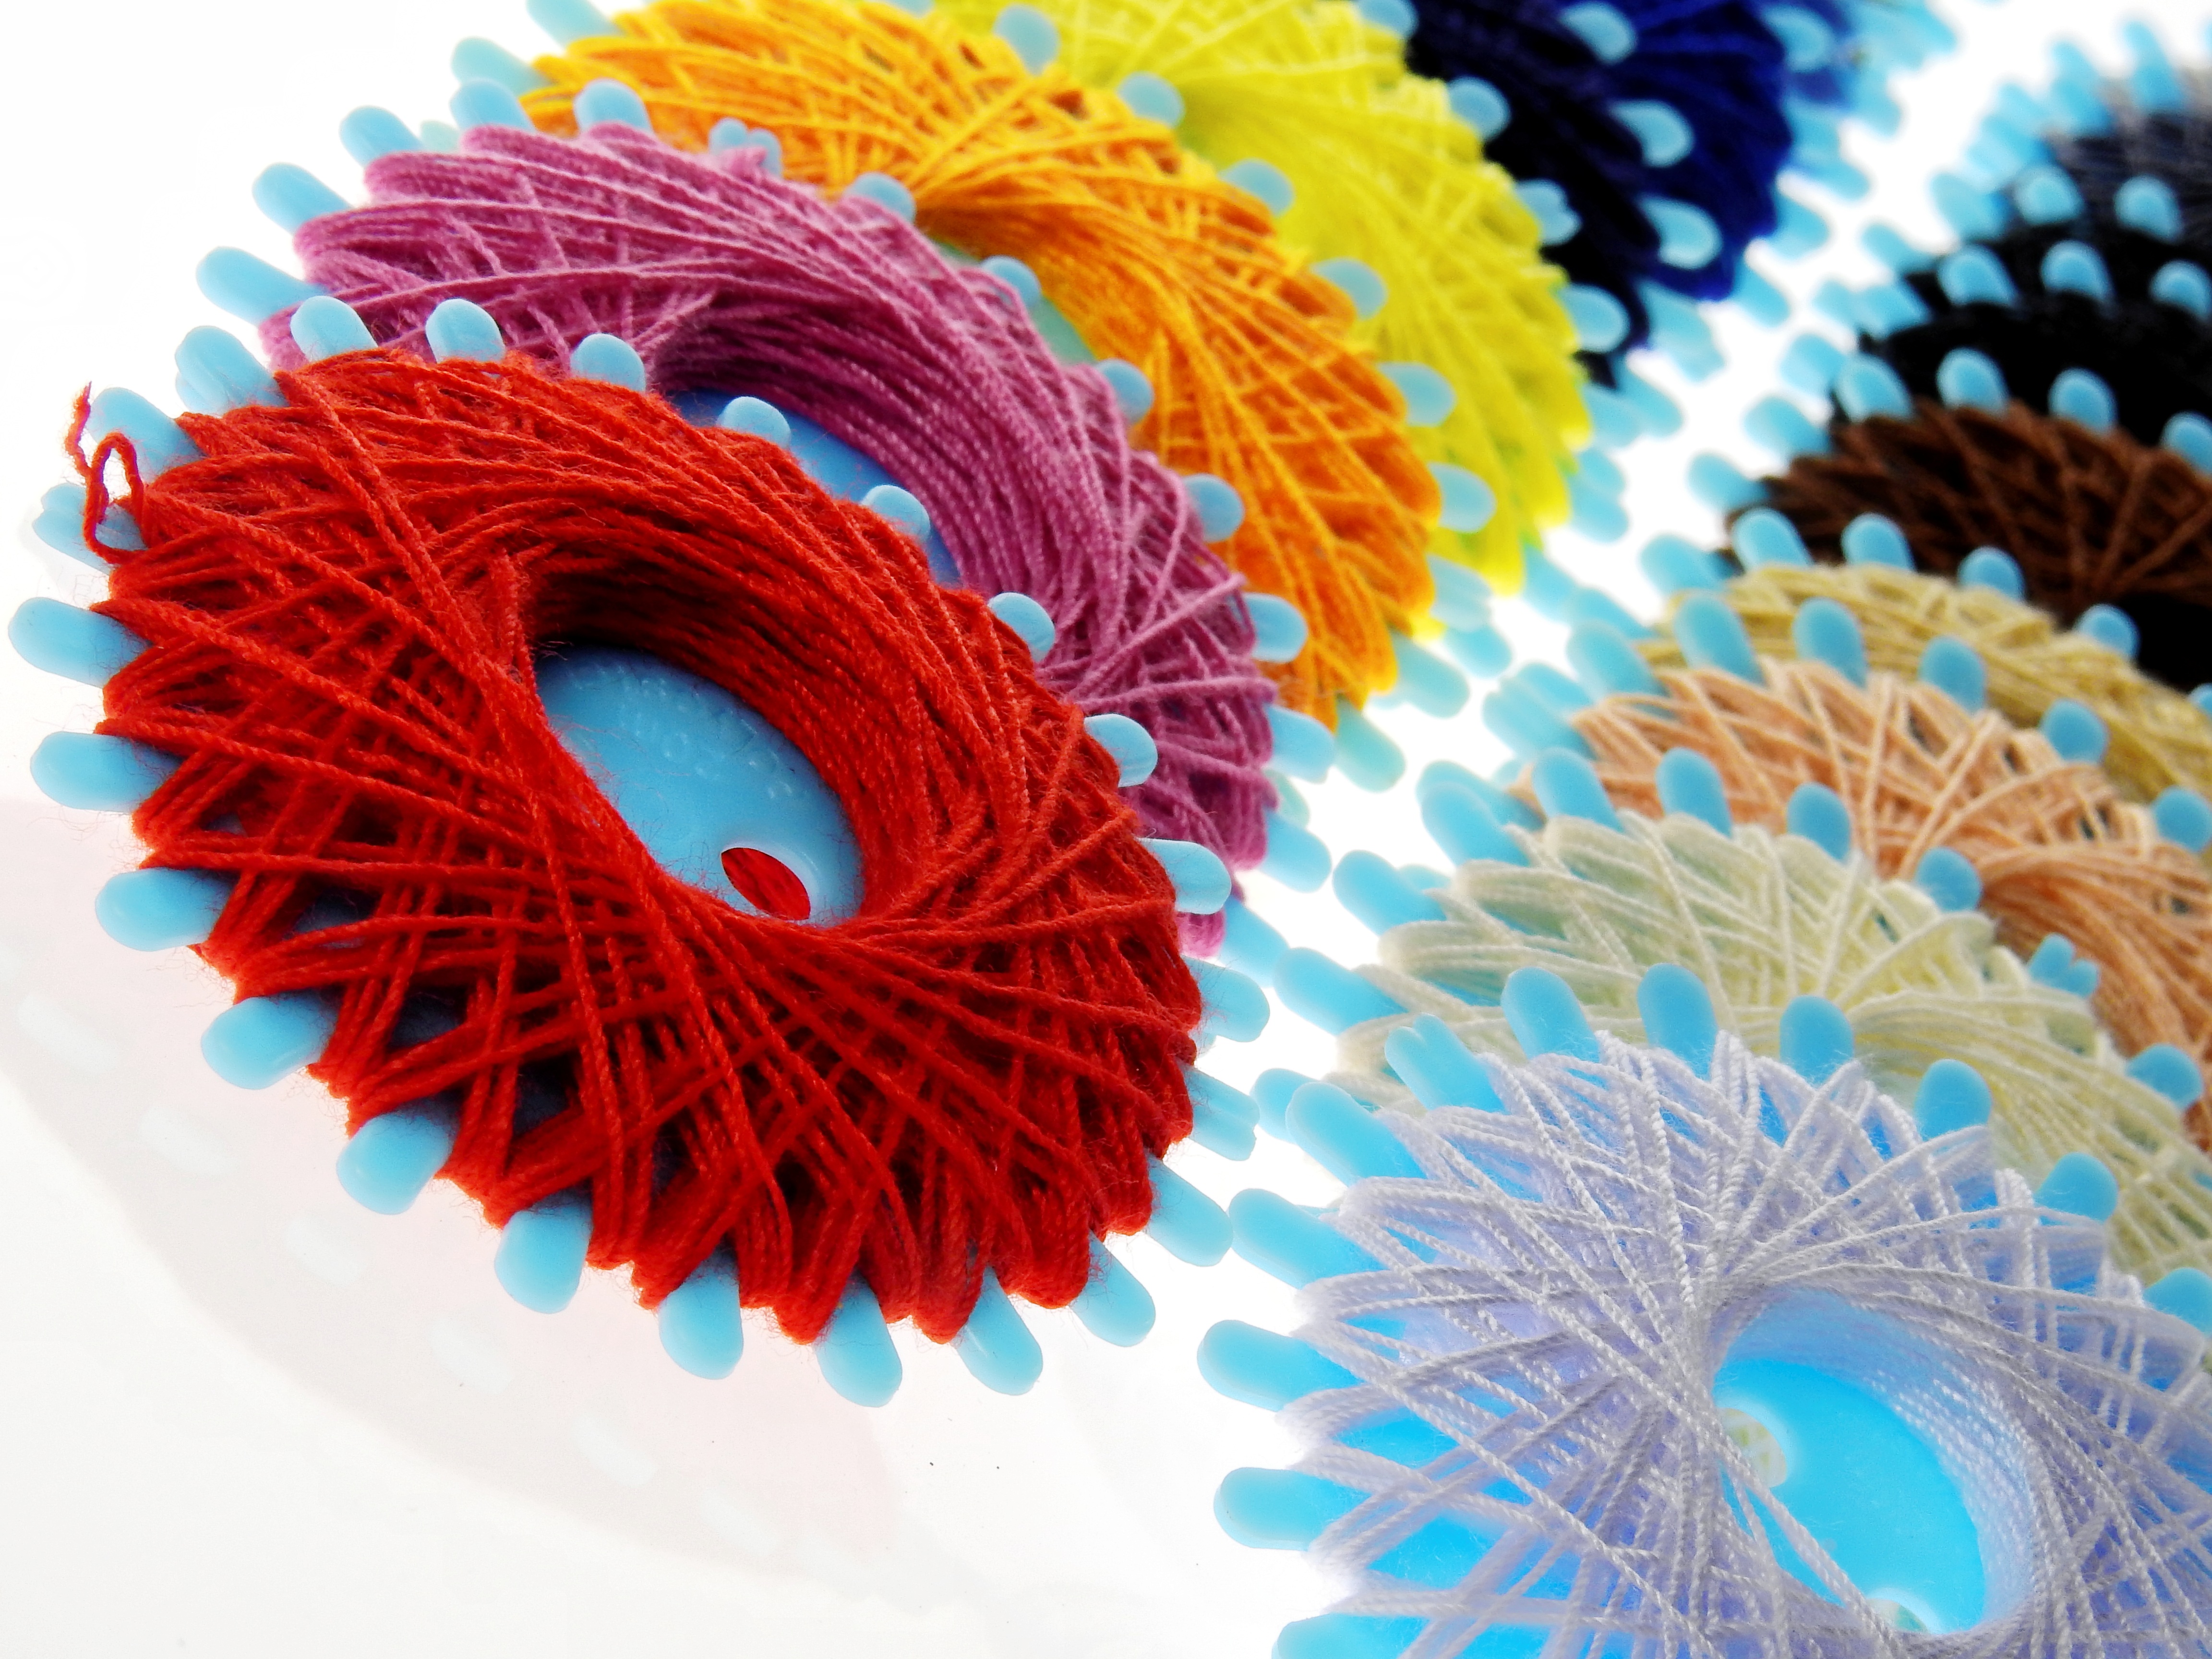
creative, needle, flower, petal, pattern, color, fashion, blue, craft, colorful, yarn, circle, fabric, thread, sew, sewing thread, textile, art, design, schneider, tailoring, hand labor, handarbeiten, n hutensilien, haberdashery, sewing accessories, sewing kits